Question: Please indicate a possible affordance area of baseball bat that can be used for hitting
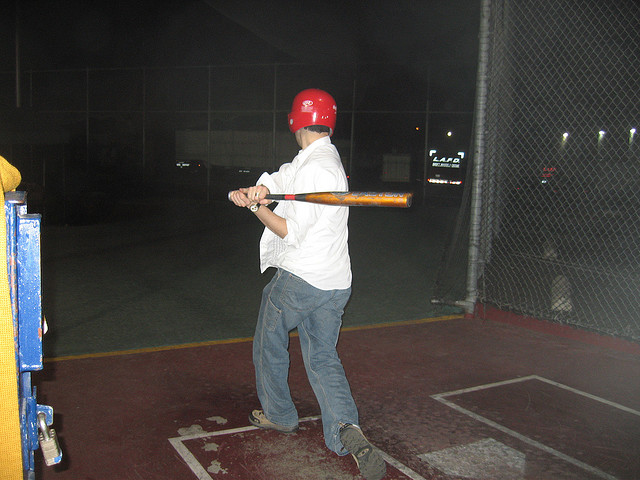
Answer: [349.447, 191.929, 411.742, 207.667]